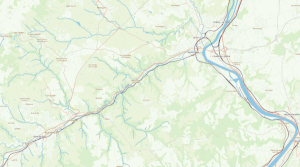
Exemple de cartospondance ferroviaire avec GraphHopper.
La cartospondance est l'exploitation des coordonnées géographiques s'appuyant sur une modélisation logique du monde réel, en utilisant typiquement des coordonnées géolocalisées. L'approche la plus commune consiste à utiliser une série de coordonnées géographiques et à les rapprocher d'un réseau de type routier ou ferroviaire. Ces coordonnées peuvent provenir soit du parcours théorique prévu, soit du parcours effectivement suivi. Ces algorithmes ont de nombreuses applications dans le domaine de la navigation par satellite et les systèmes de transports.